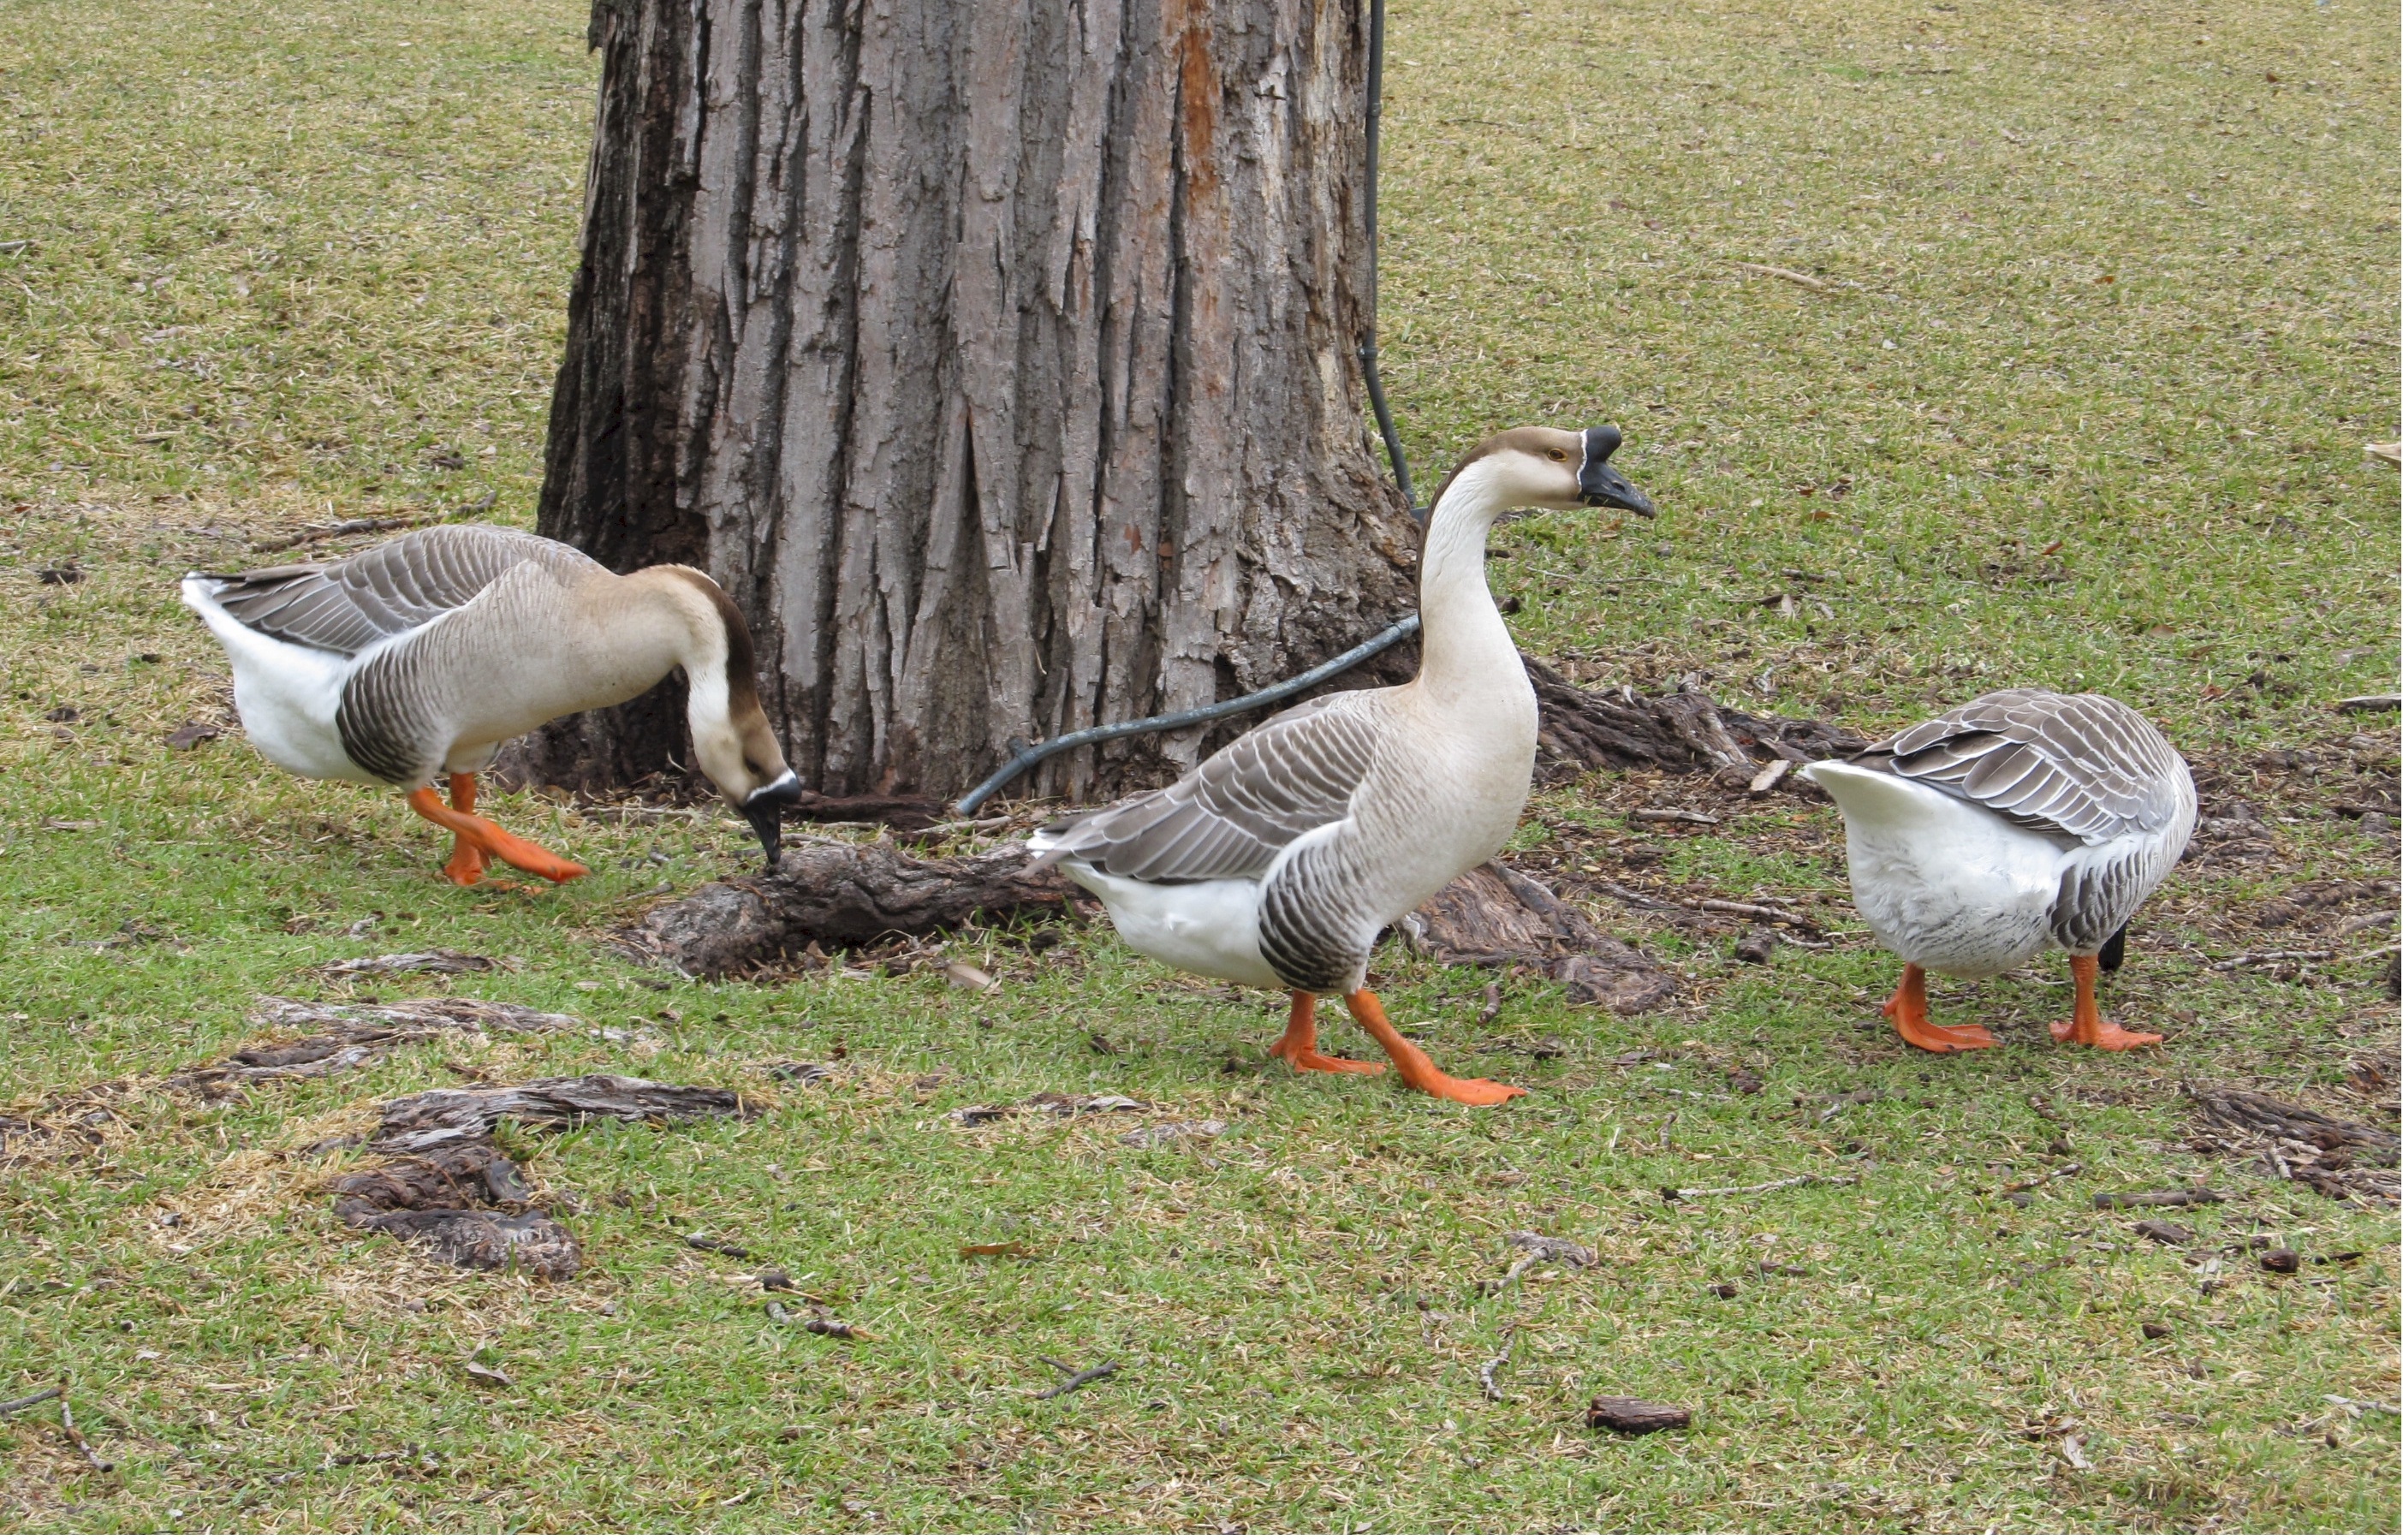
nature, grass, bird, cute, wildlife, fowl, fauna, feeding, eating, duck, goose, geese, vertebrate, waterfowl, water bird, canard, anser cygnoides, ducks geese and swans, domestic swan